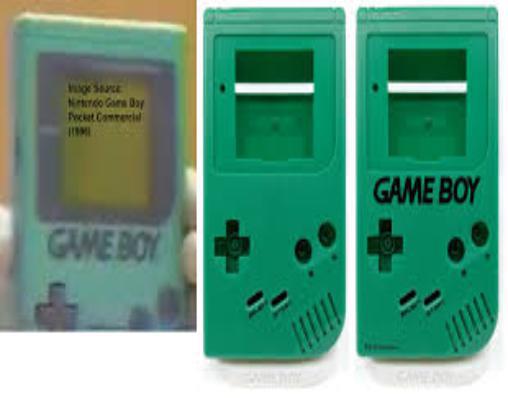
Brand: game boy
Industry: Electronic